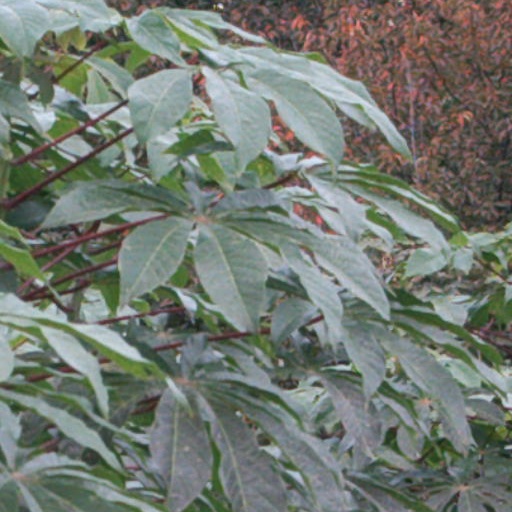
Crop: cassava